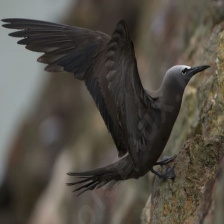
Species: BROWN NOODY
Scientific name: ANOUS STOLIDUS